Sawtooth National Forest

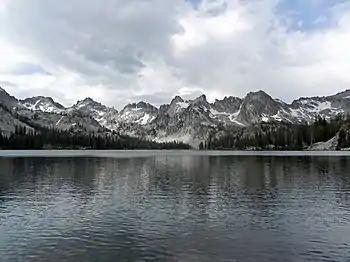
Alice Lake in the Sawtooth Wilderness

The Sawtooth Wilderness was originally designated the Sawtooth Primitive Area in 1937 before becoming part of the National Wilderness Preservation System in 1972 under the Wilderness Act. Although entirely managed by Sawtooth National Forest, only about a quarter (25.33 percent) of the Sawtooth Wilderness lies within the area Congressionally designated as Sawtooth National Forest, with the majority (69.13 percent) lying in Boise National Forest and a relatively small portion (5.54 percent) in Salmon-Challis National Forest. According to the United States Environmental Protection Agency, the Sawtooth Wilderness has some of the clearest air in the lower 48 states.